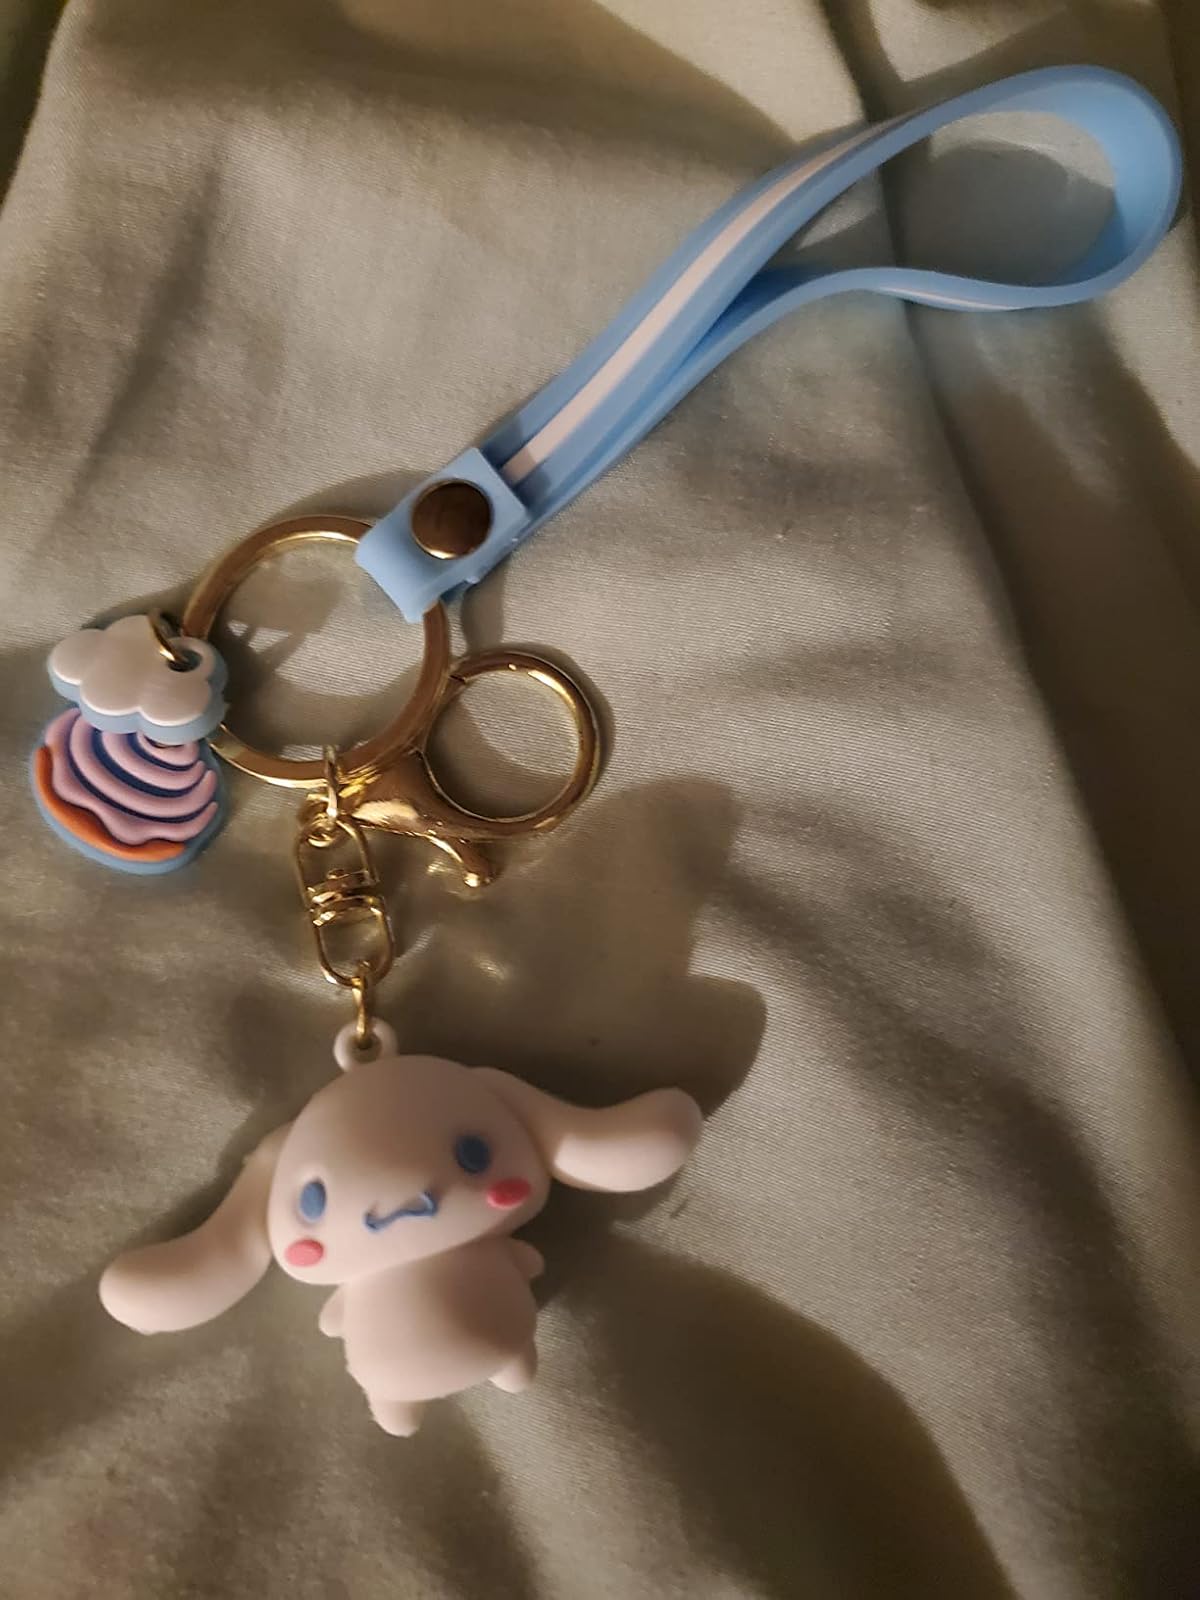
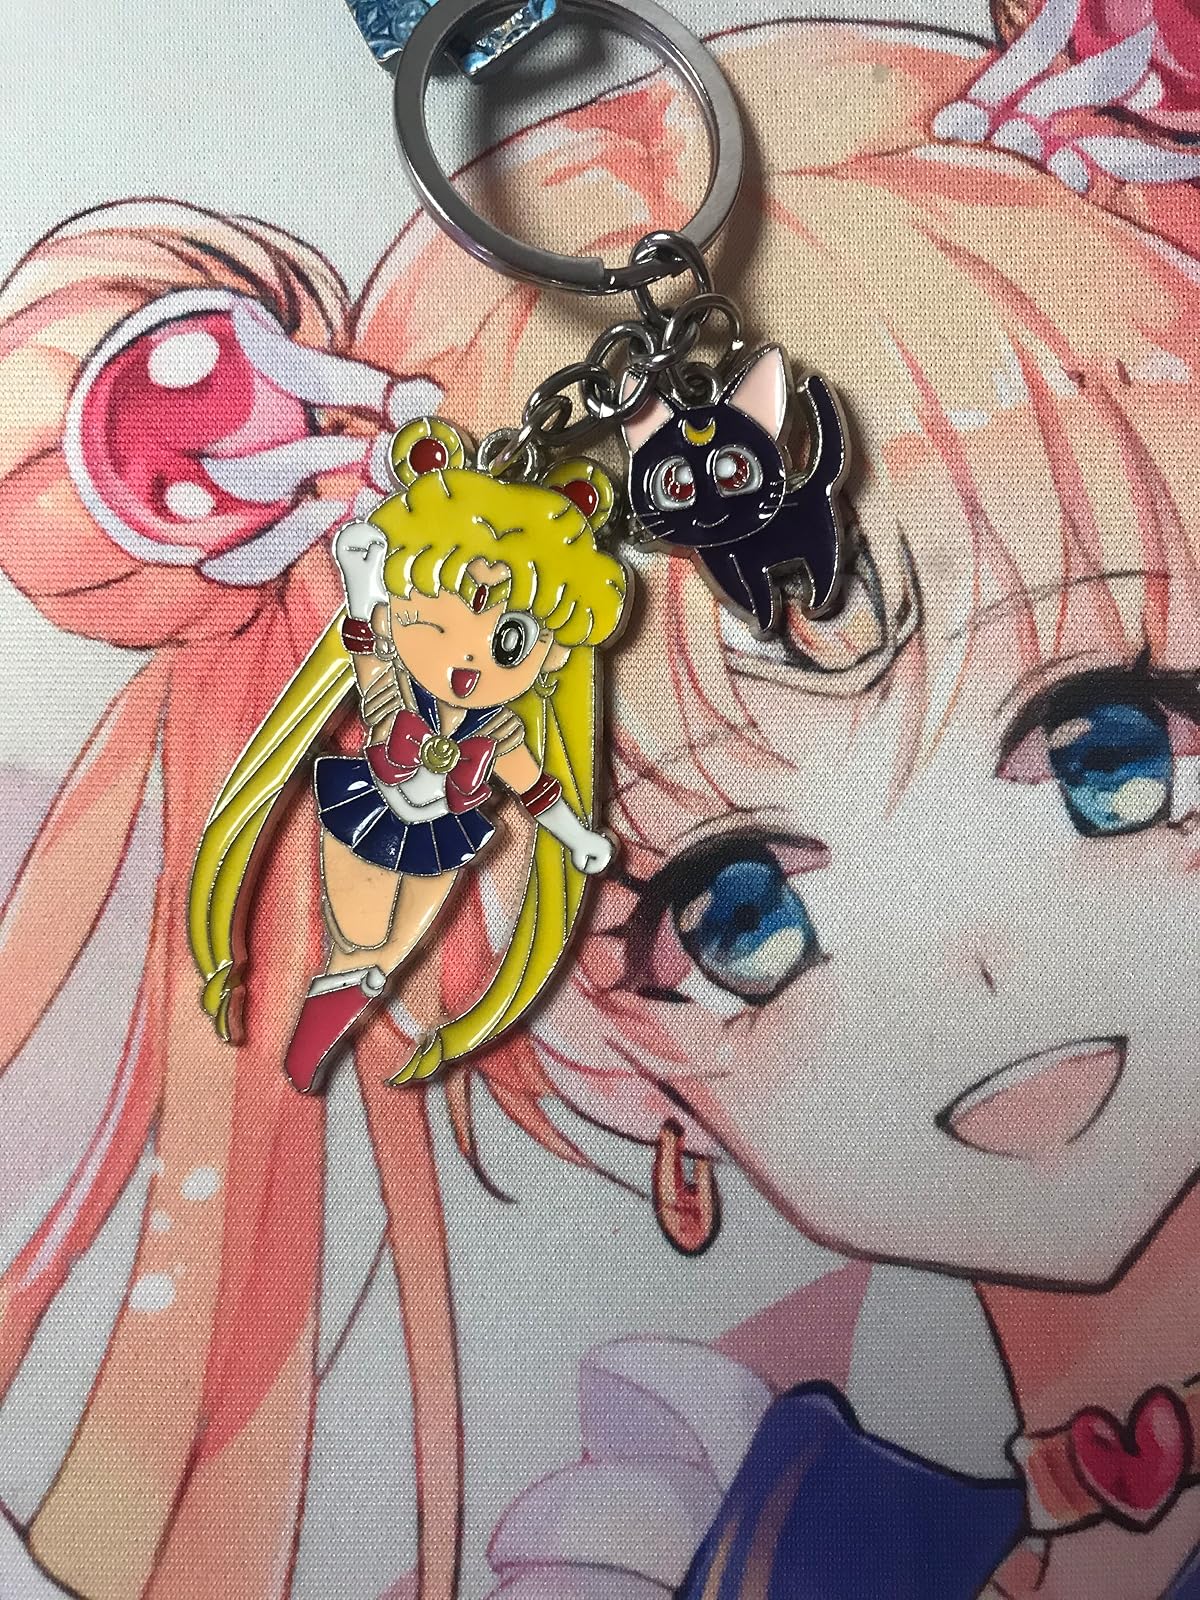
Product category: accessories_keychain
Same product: no